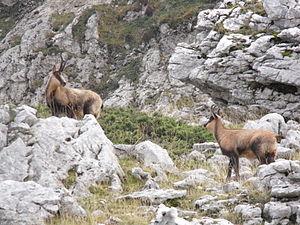
L'isard ou izard est une espèce de la sous-famille des caprins, assez fréquente dans le massif des Pyrénées, la cordillère Cantabrique et les Apennins. Son nom vient d'un mot pyrénéen izardo.